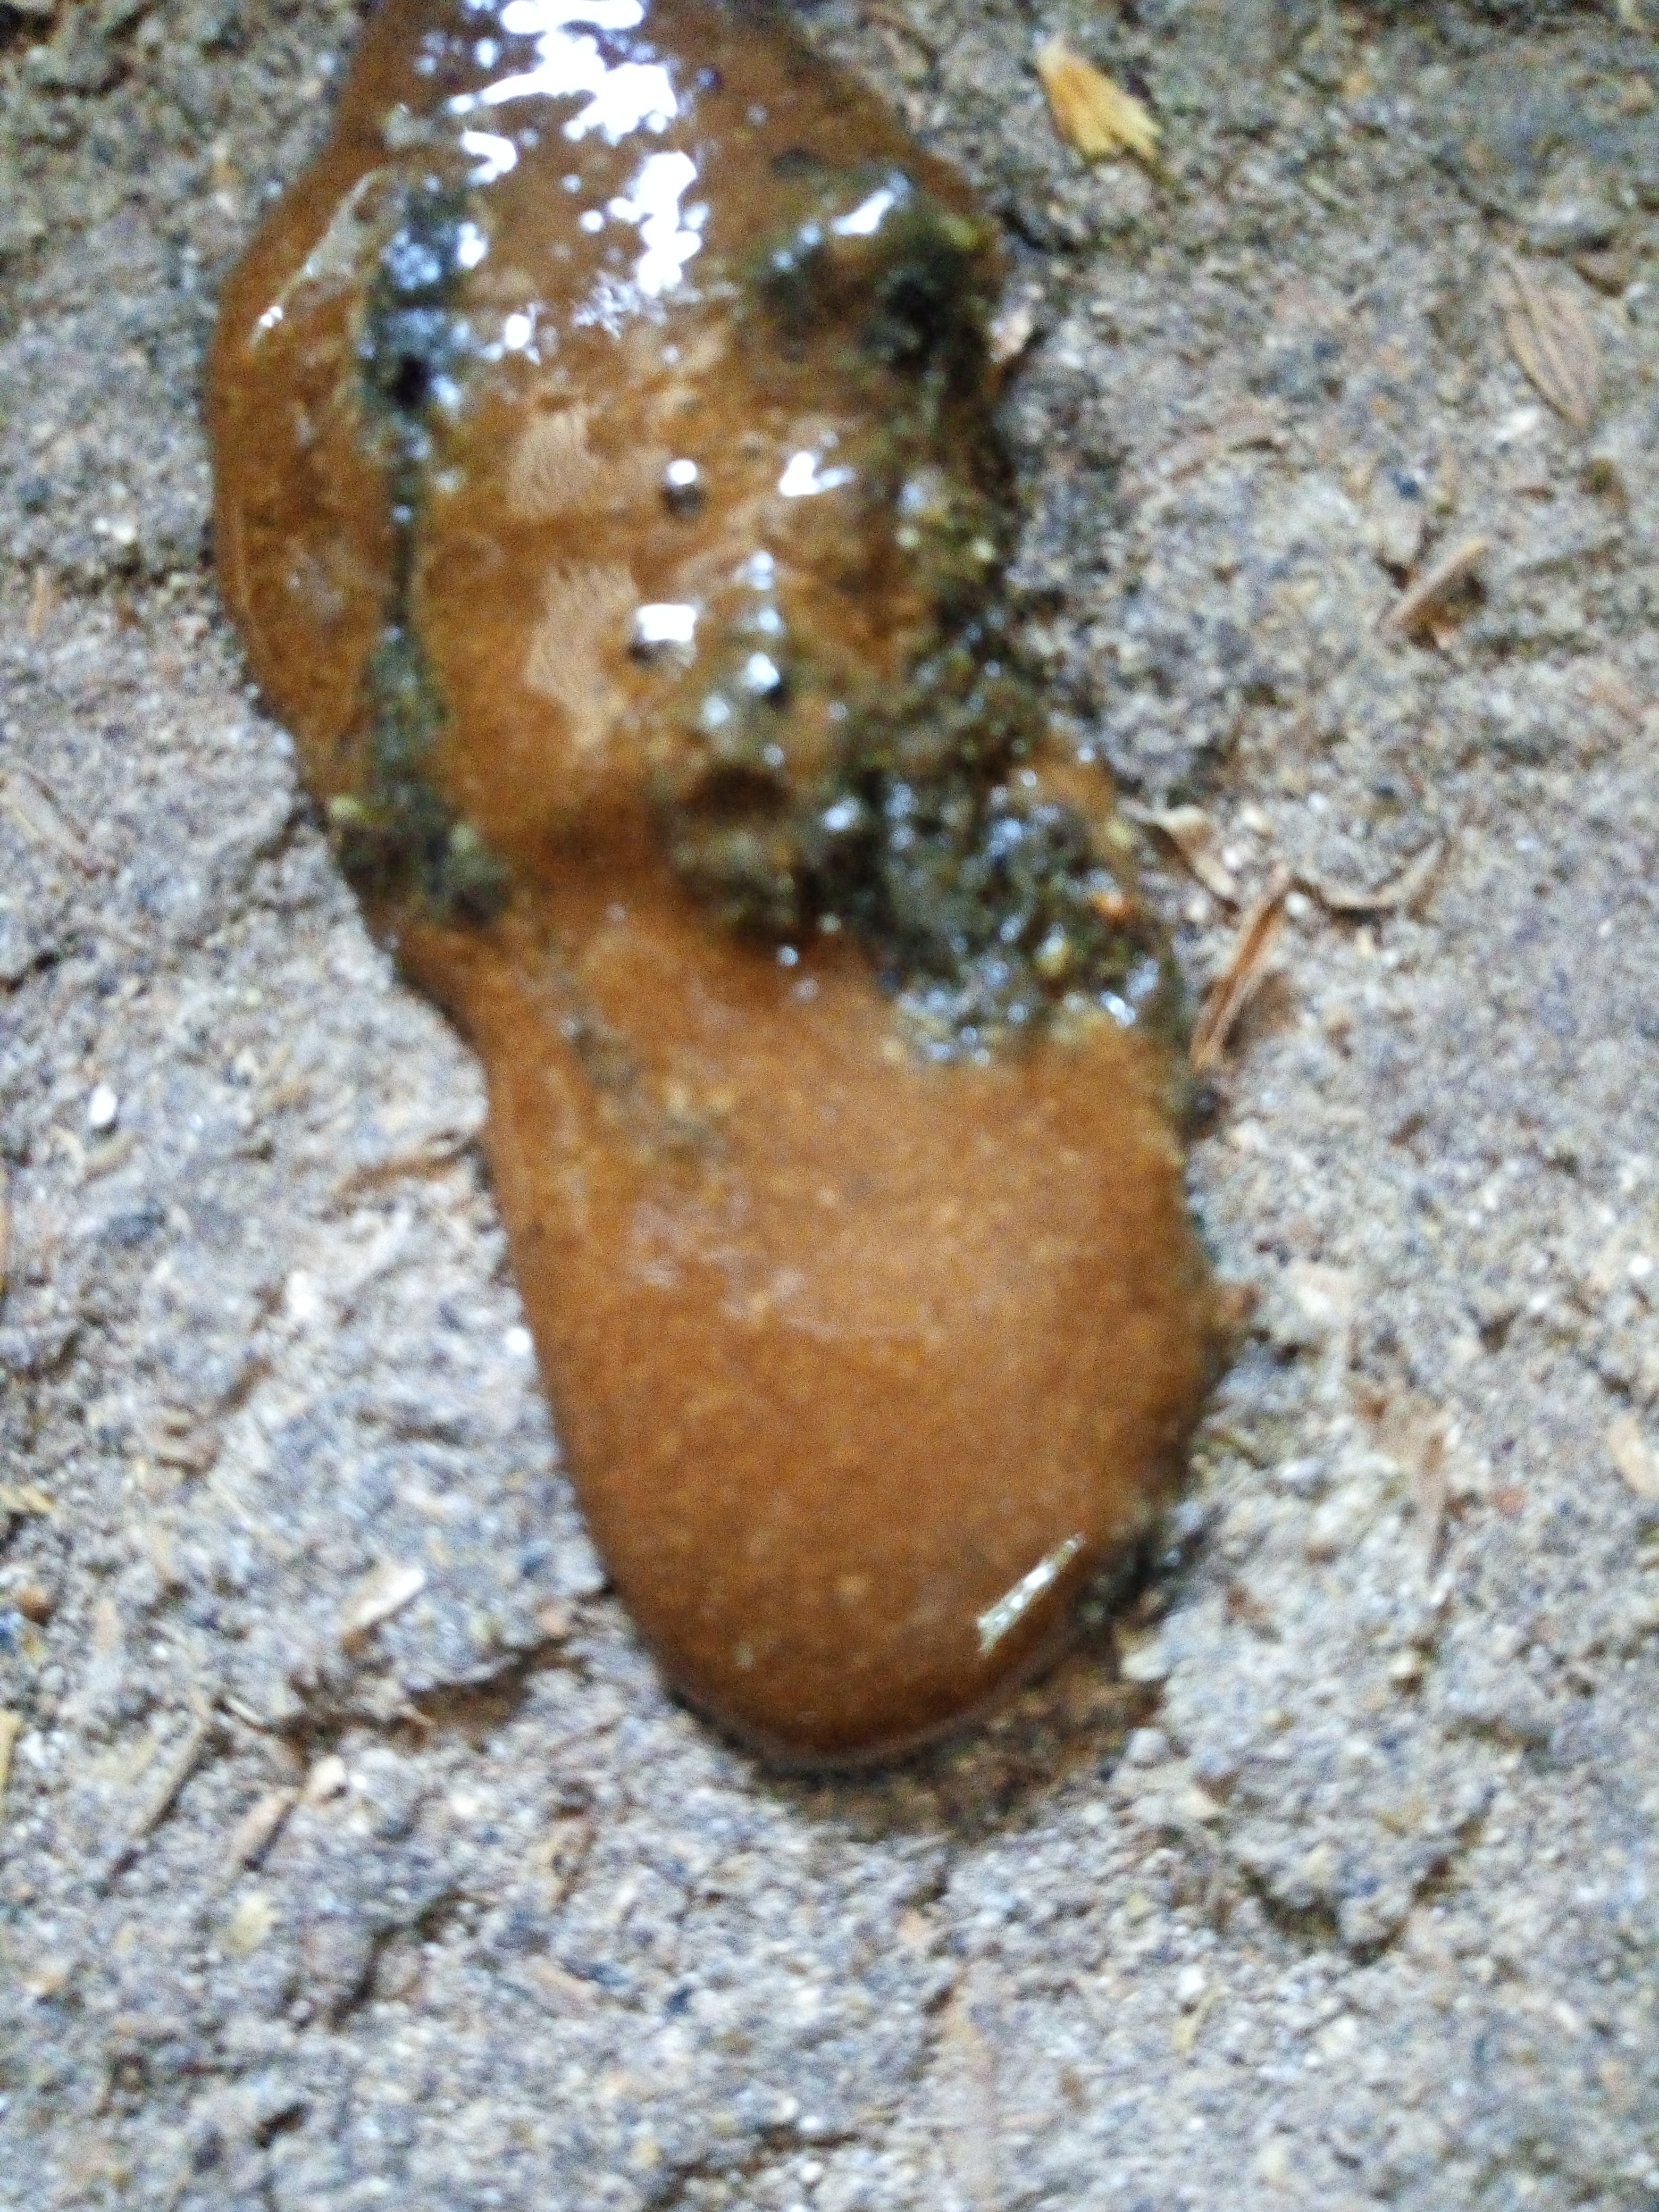
PCR-confirmed diagnosis: Coccidiosis